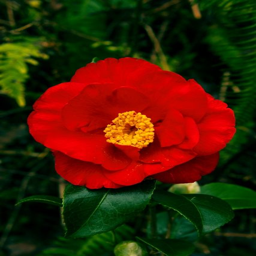
a city , a rich red variety with golden stamens .